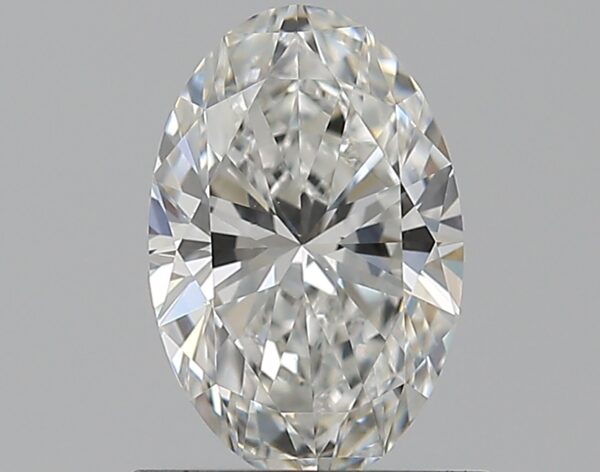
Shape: oval
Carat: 0.82
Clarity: VS1
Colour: F
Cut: EX
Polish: EX
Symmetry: EX
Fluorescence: N
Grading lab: GIA
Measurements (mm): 7.85 x 5.15 x 3.22